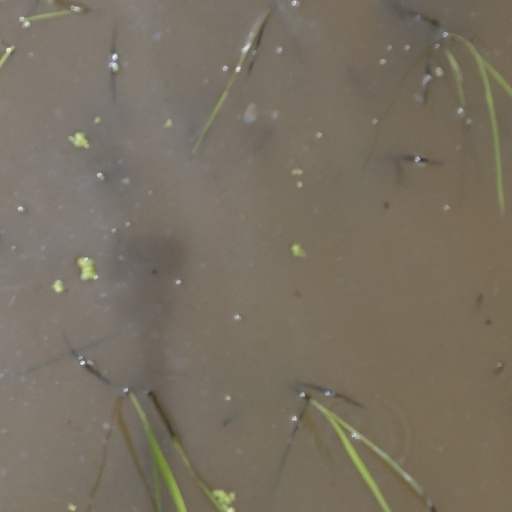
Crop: rice